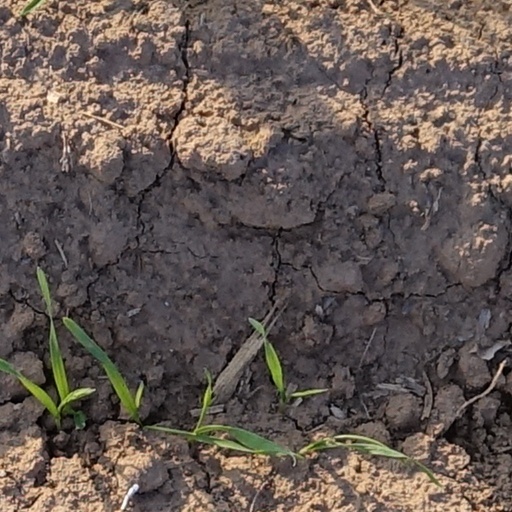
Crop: wheat